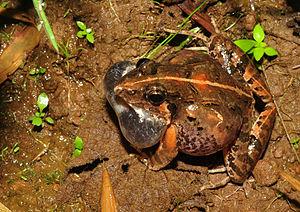
Zakerana mudduraja est une espèce d'amphibiens de la famille des Dicroglossidae.